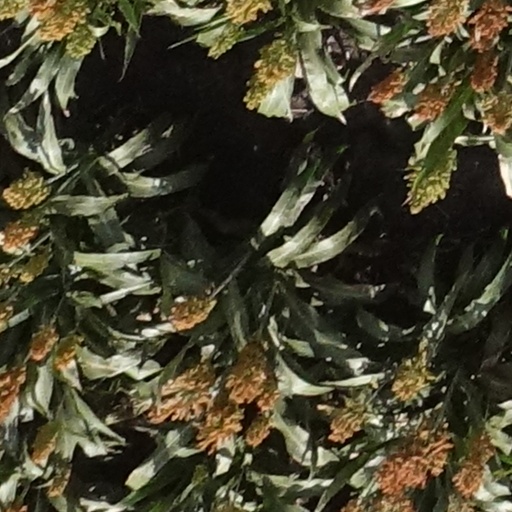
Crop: sorghum